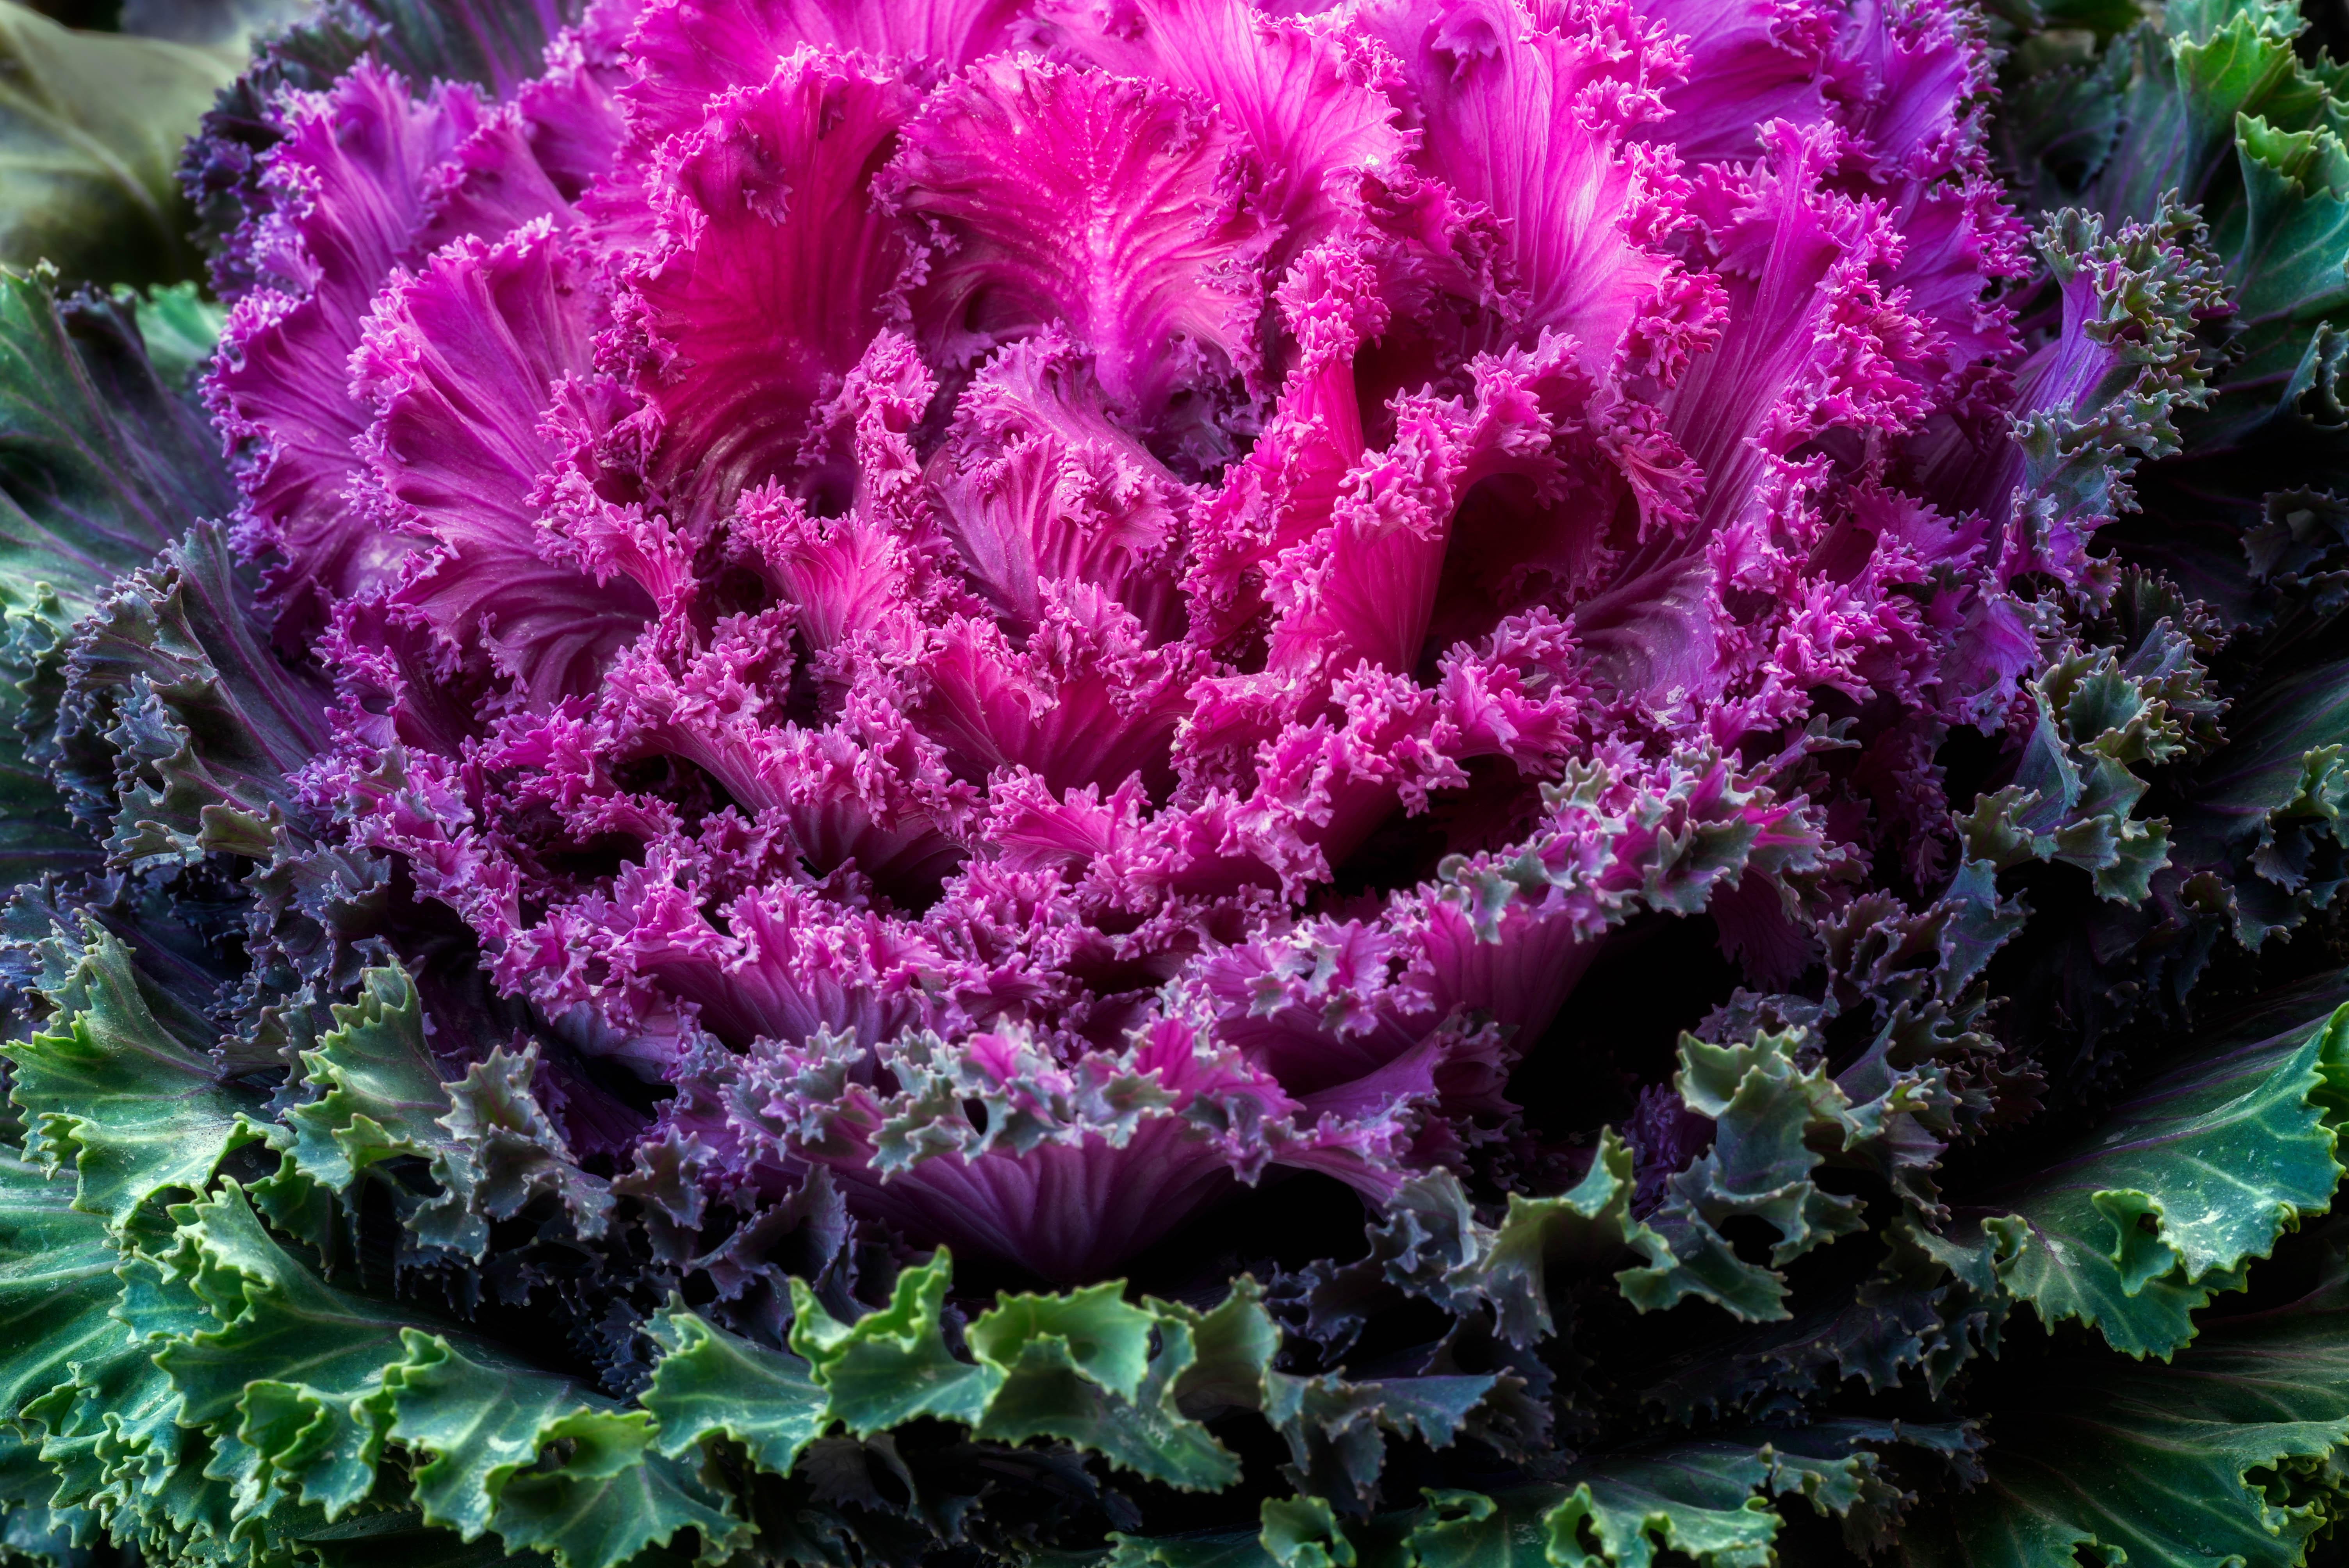
flower, food, produce, vegetable, nikon, coral, coral reef, invertebrate, publicdomain, d750, leaf vegetable